Palaeoniscidae

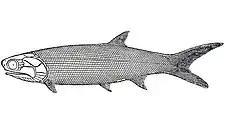
Restoration of "Palaeoniscum freieslebeni" showing the typical morphology of most taxa that have been referred to Palaeoniscidae

Palaeoniscidae is an extinct family of "palaeoniscoid" ray-finned fishes (Actinopterygii). The family includes the genus "Palaeoniscum" and potentially other Palaeozoic and Mesozoic early actinopterygian genera. The name is derived from the Ancient Greek words παλαιός ("palaiós", ancient) and ὀνίσκος ("oniskos", 'cod-fish' or woodlouse).